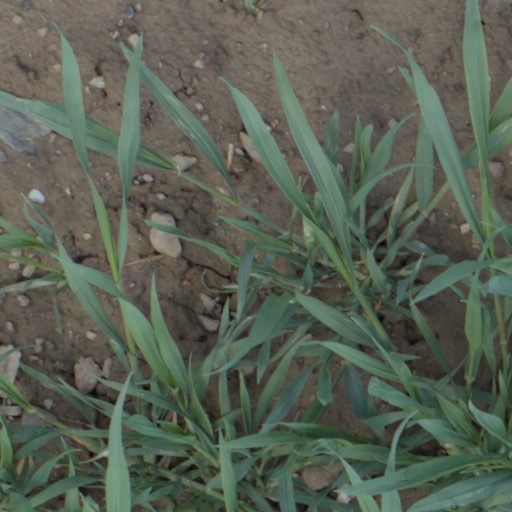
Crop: wheat